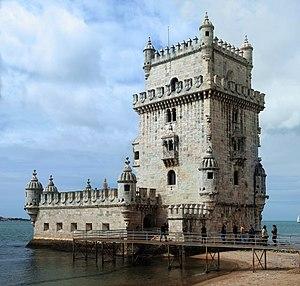
La Tour de Belém, Lisbonne, Portugal, vue depuis le Nord est. Italiano: La Torre di Belém vista da nord-est, Lisbona, Portogallo. Polski: Wieża Torre de Belém w Lizbonie w Portulagii.
Le style manuélin ou art manuélin est un terme adopté au XIXᵉ siècle afin de désigner l’esprit créatif portugais qui s'est développé sous le règne du roi Manuel Iᵉʳ du Portugal à la fin du XVᵉ siècle. Le Portugal est alors la première puissance maritime du monde et les Grandes découvertes apportent une grande richesse et une nouvelle vision du monde. De lointaines civilisations se découvrent au monde et beaucoup d’artistes étrangers viennent travailler au Portugal : de cette rencontre de cultures est né le style manuélin.